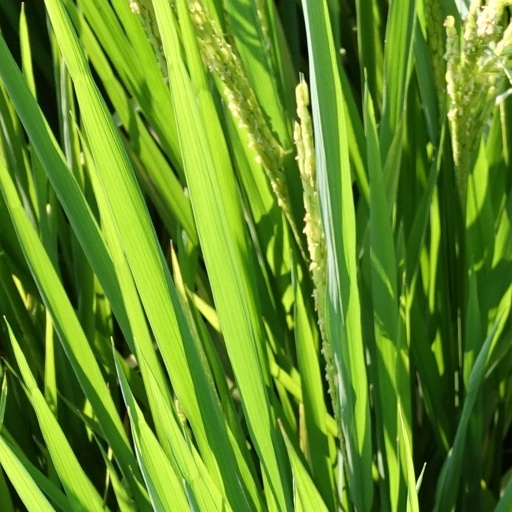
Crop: rice